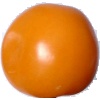
Label: yellow_tomato